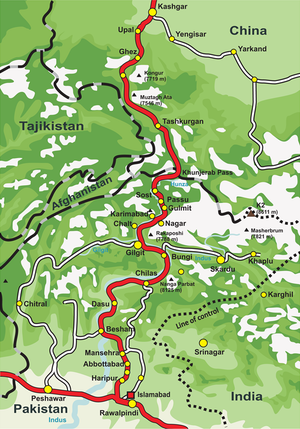
Karakoram Highway
Kort overKarakoram Highway
Karakoram Highway er den højeste asfalterede, internationale vej i verden. Den forbinder Kina med Pakistan gennem Karakoram-bjergkæden, og i Khunjerab-passet når den en højde på 4.693 m højde, hvilket endvidere gør den til den klart højest beliggende vej i verden, der krydser en grænse.